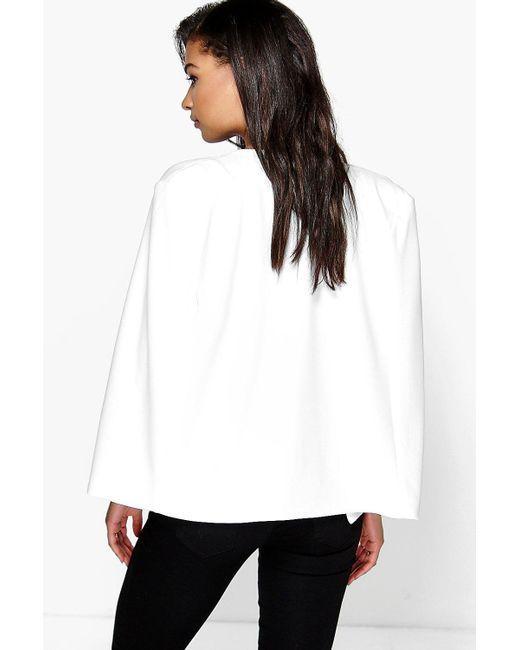
Smarte Cape-Jacke Cora in Weiß